Boinka, Victoria

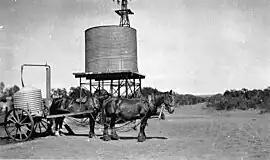
1925 – Filling tanks from the main water supply of Boinka

Boinka is a locality situated on the section of the Mallee Highway and Pinnaroo railway line between Ouyen and the South Australian border in the Sunraysia region of Victoria, Australia. Boinka is situated approximately 4 kilometres east from Tutye and 8 kilometres west from Linga.